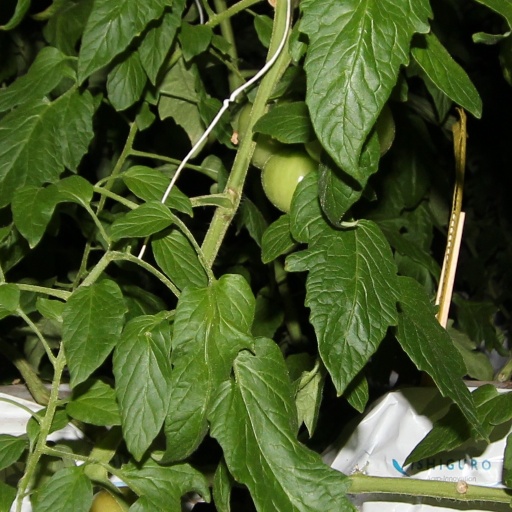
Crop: tomato